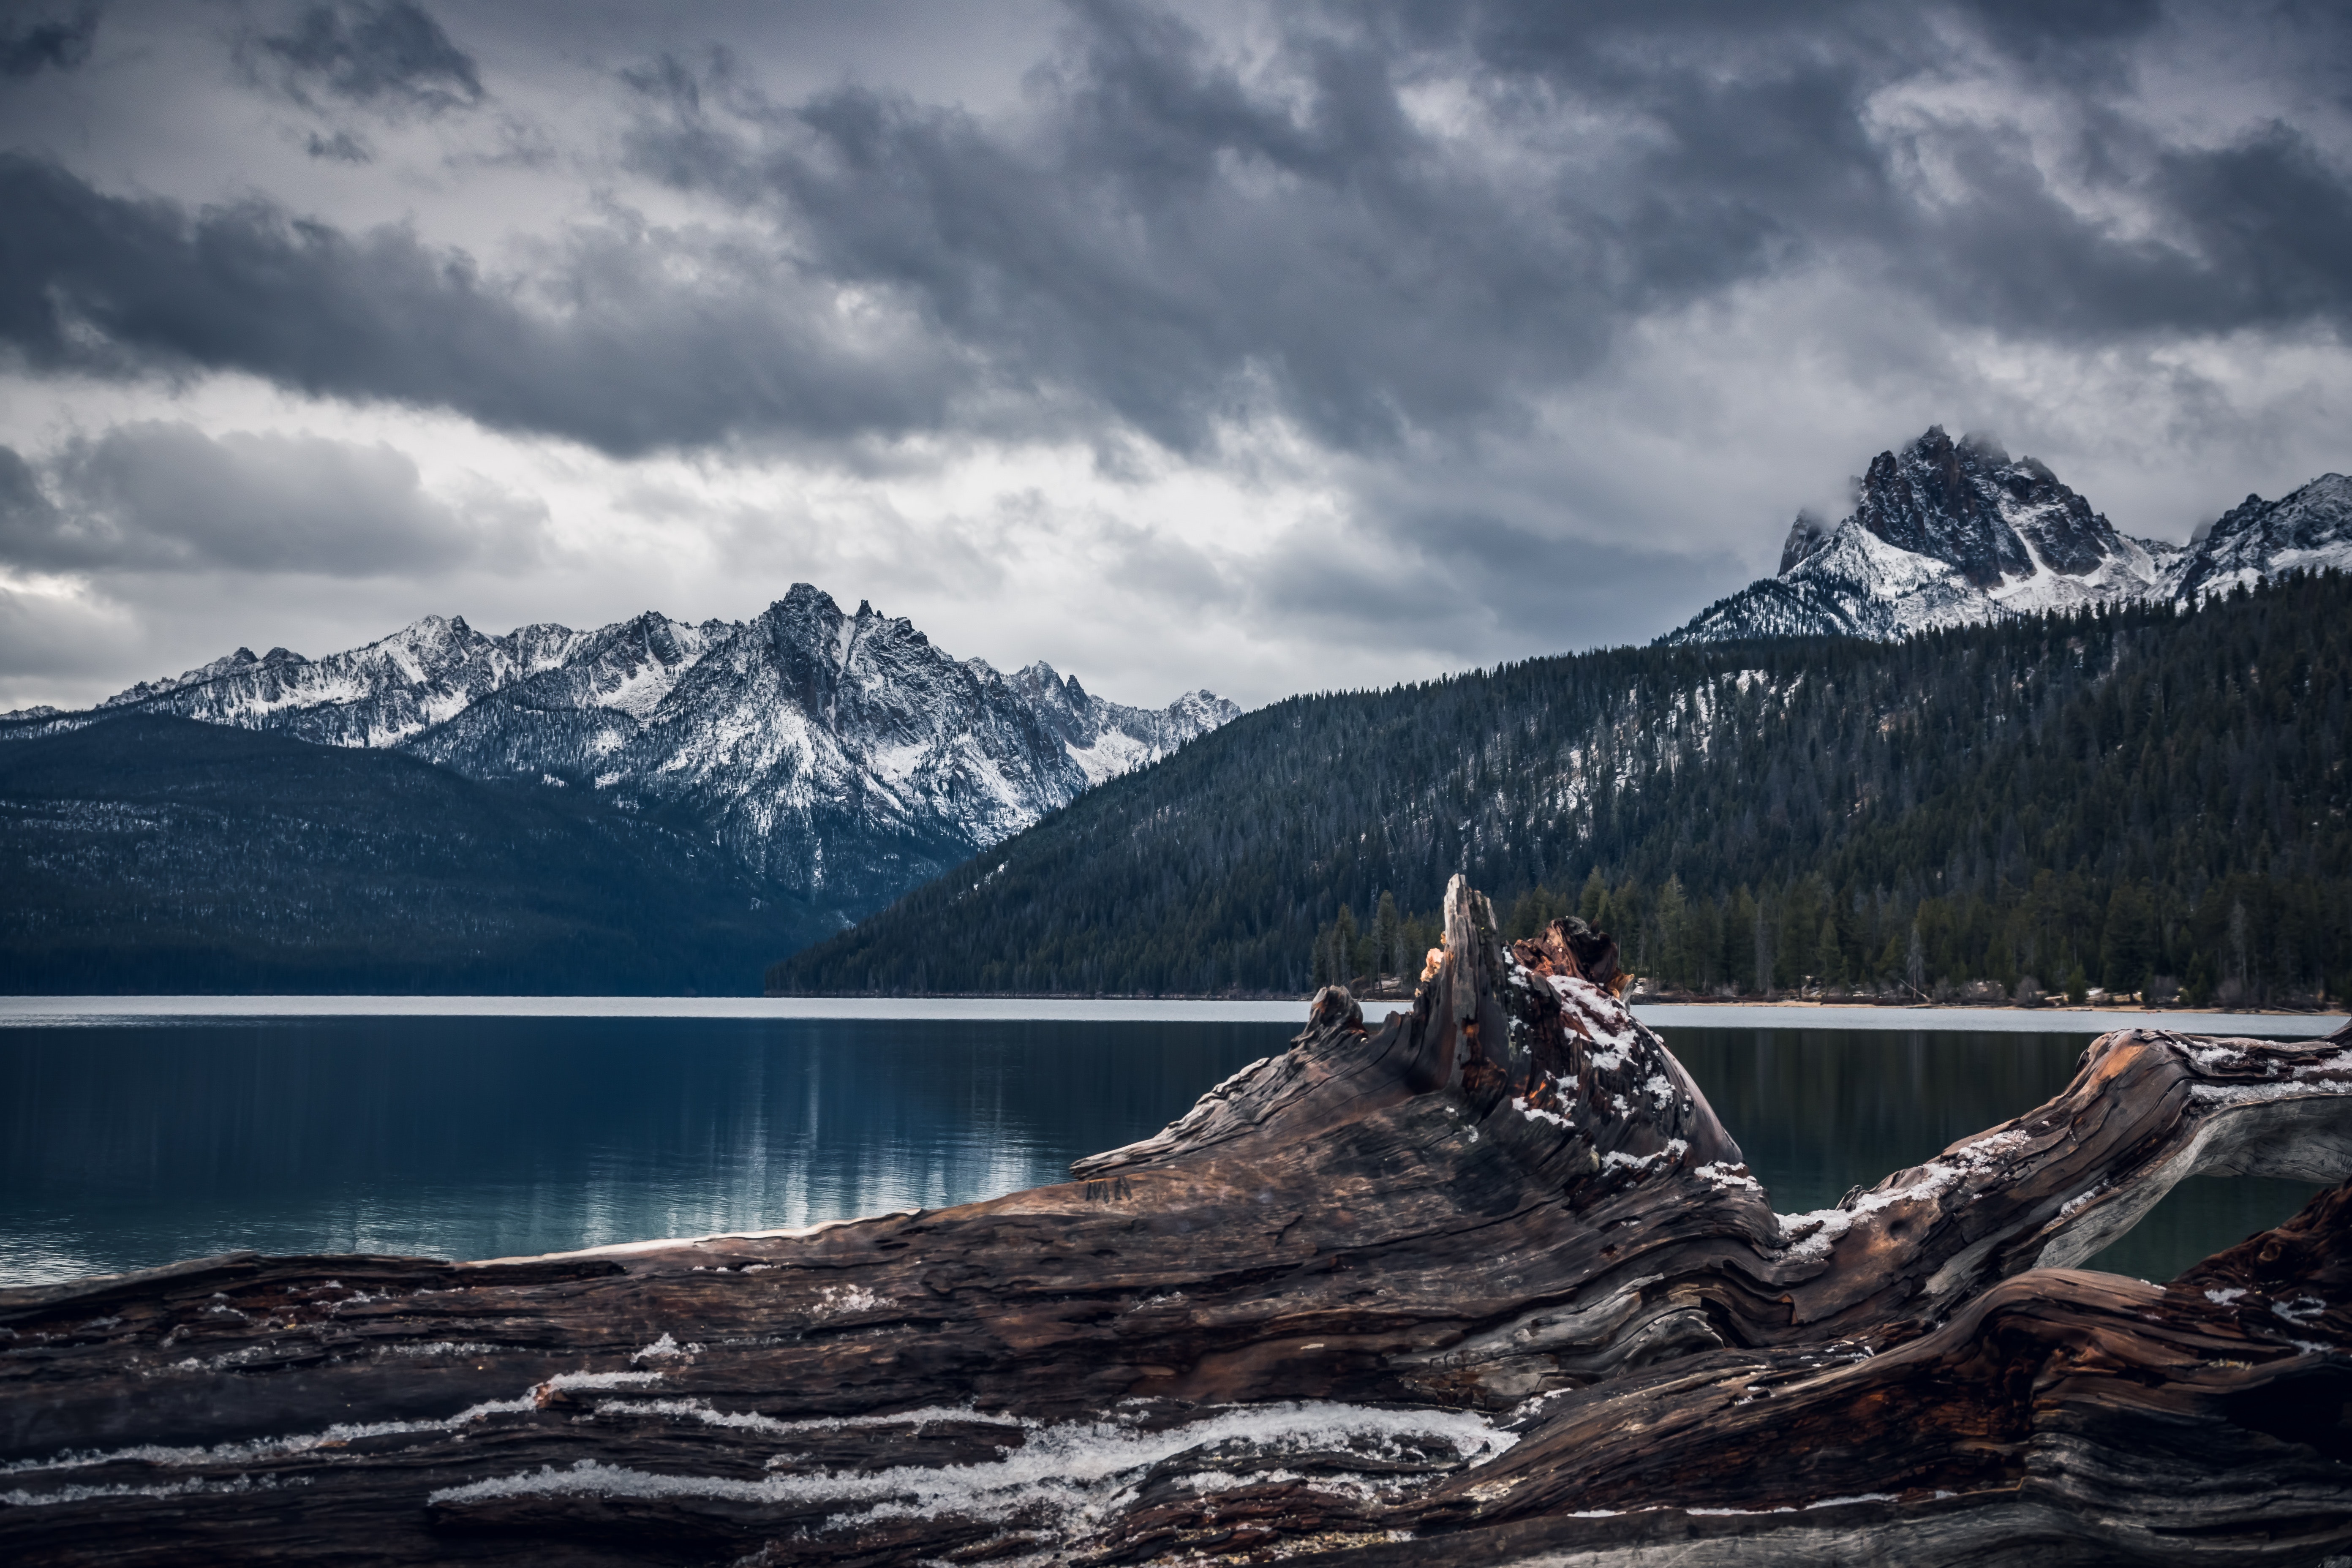
mountainous landforms, mountain, nature, natural landscape, sky, mountain range, wilderness, lake, cloud, highland, moraine, glacial lake, fjord, alps, sound, landscape, tree, national park, reflection, fell, glacial landform, glacier, rock, mount scenery, ridge, reservoir, hill, wood, inlet, world, loch, tourism, snow, massif, coast